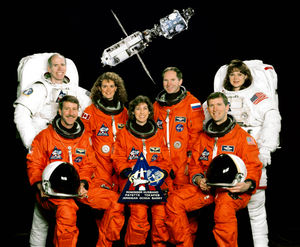
STS-96
STS-96 var Discoverys 26. rumfærge-mission. Den blev opsendt d. 27. maj 1999 og vendte tilbage den d. 6. juni 1999. Det var den eneste rumflyvning overhovedet til den Internationale Rumstation i 1999, grundet forsinkelsen med det russiske Zvezda-modul. Discovery havde udstyr med til både Zarja- og Unity-modulerne.